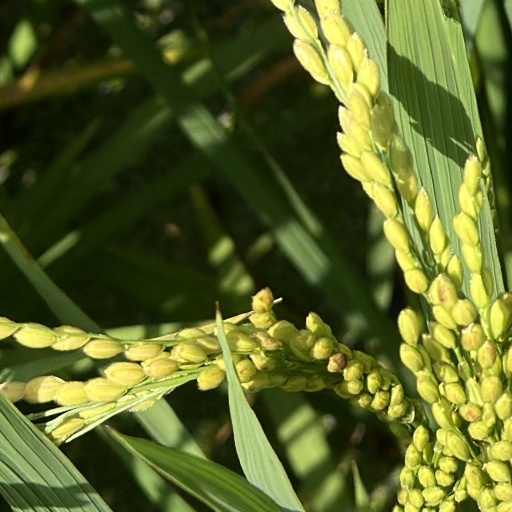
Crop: rice